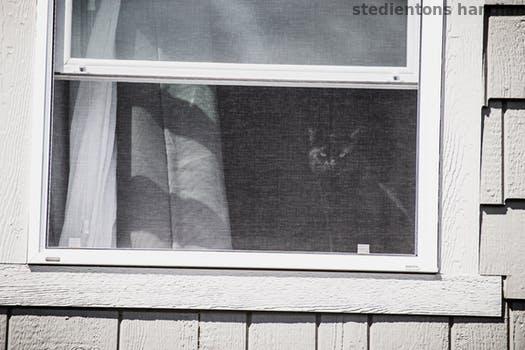
Label: Watermark